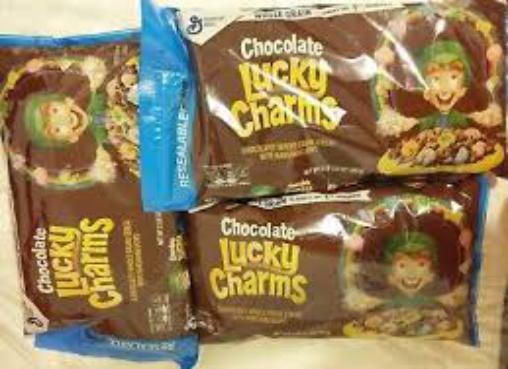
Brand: Chocolate Lucky Charms
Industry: Food